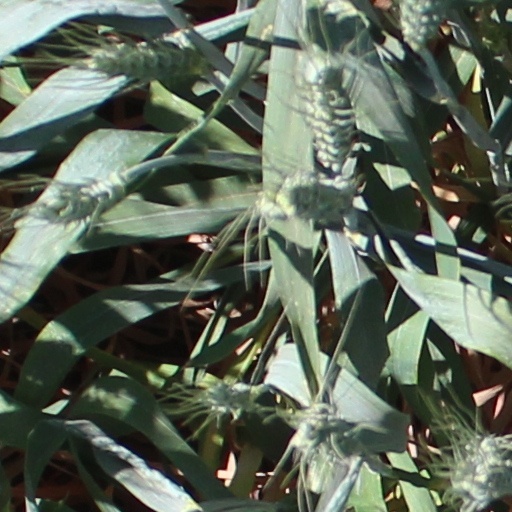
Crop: wheat